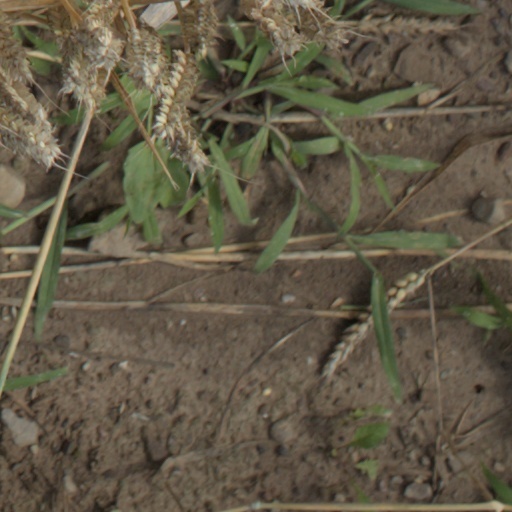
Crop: wheat